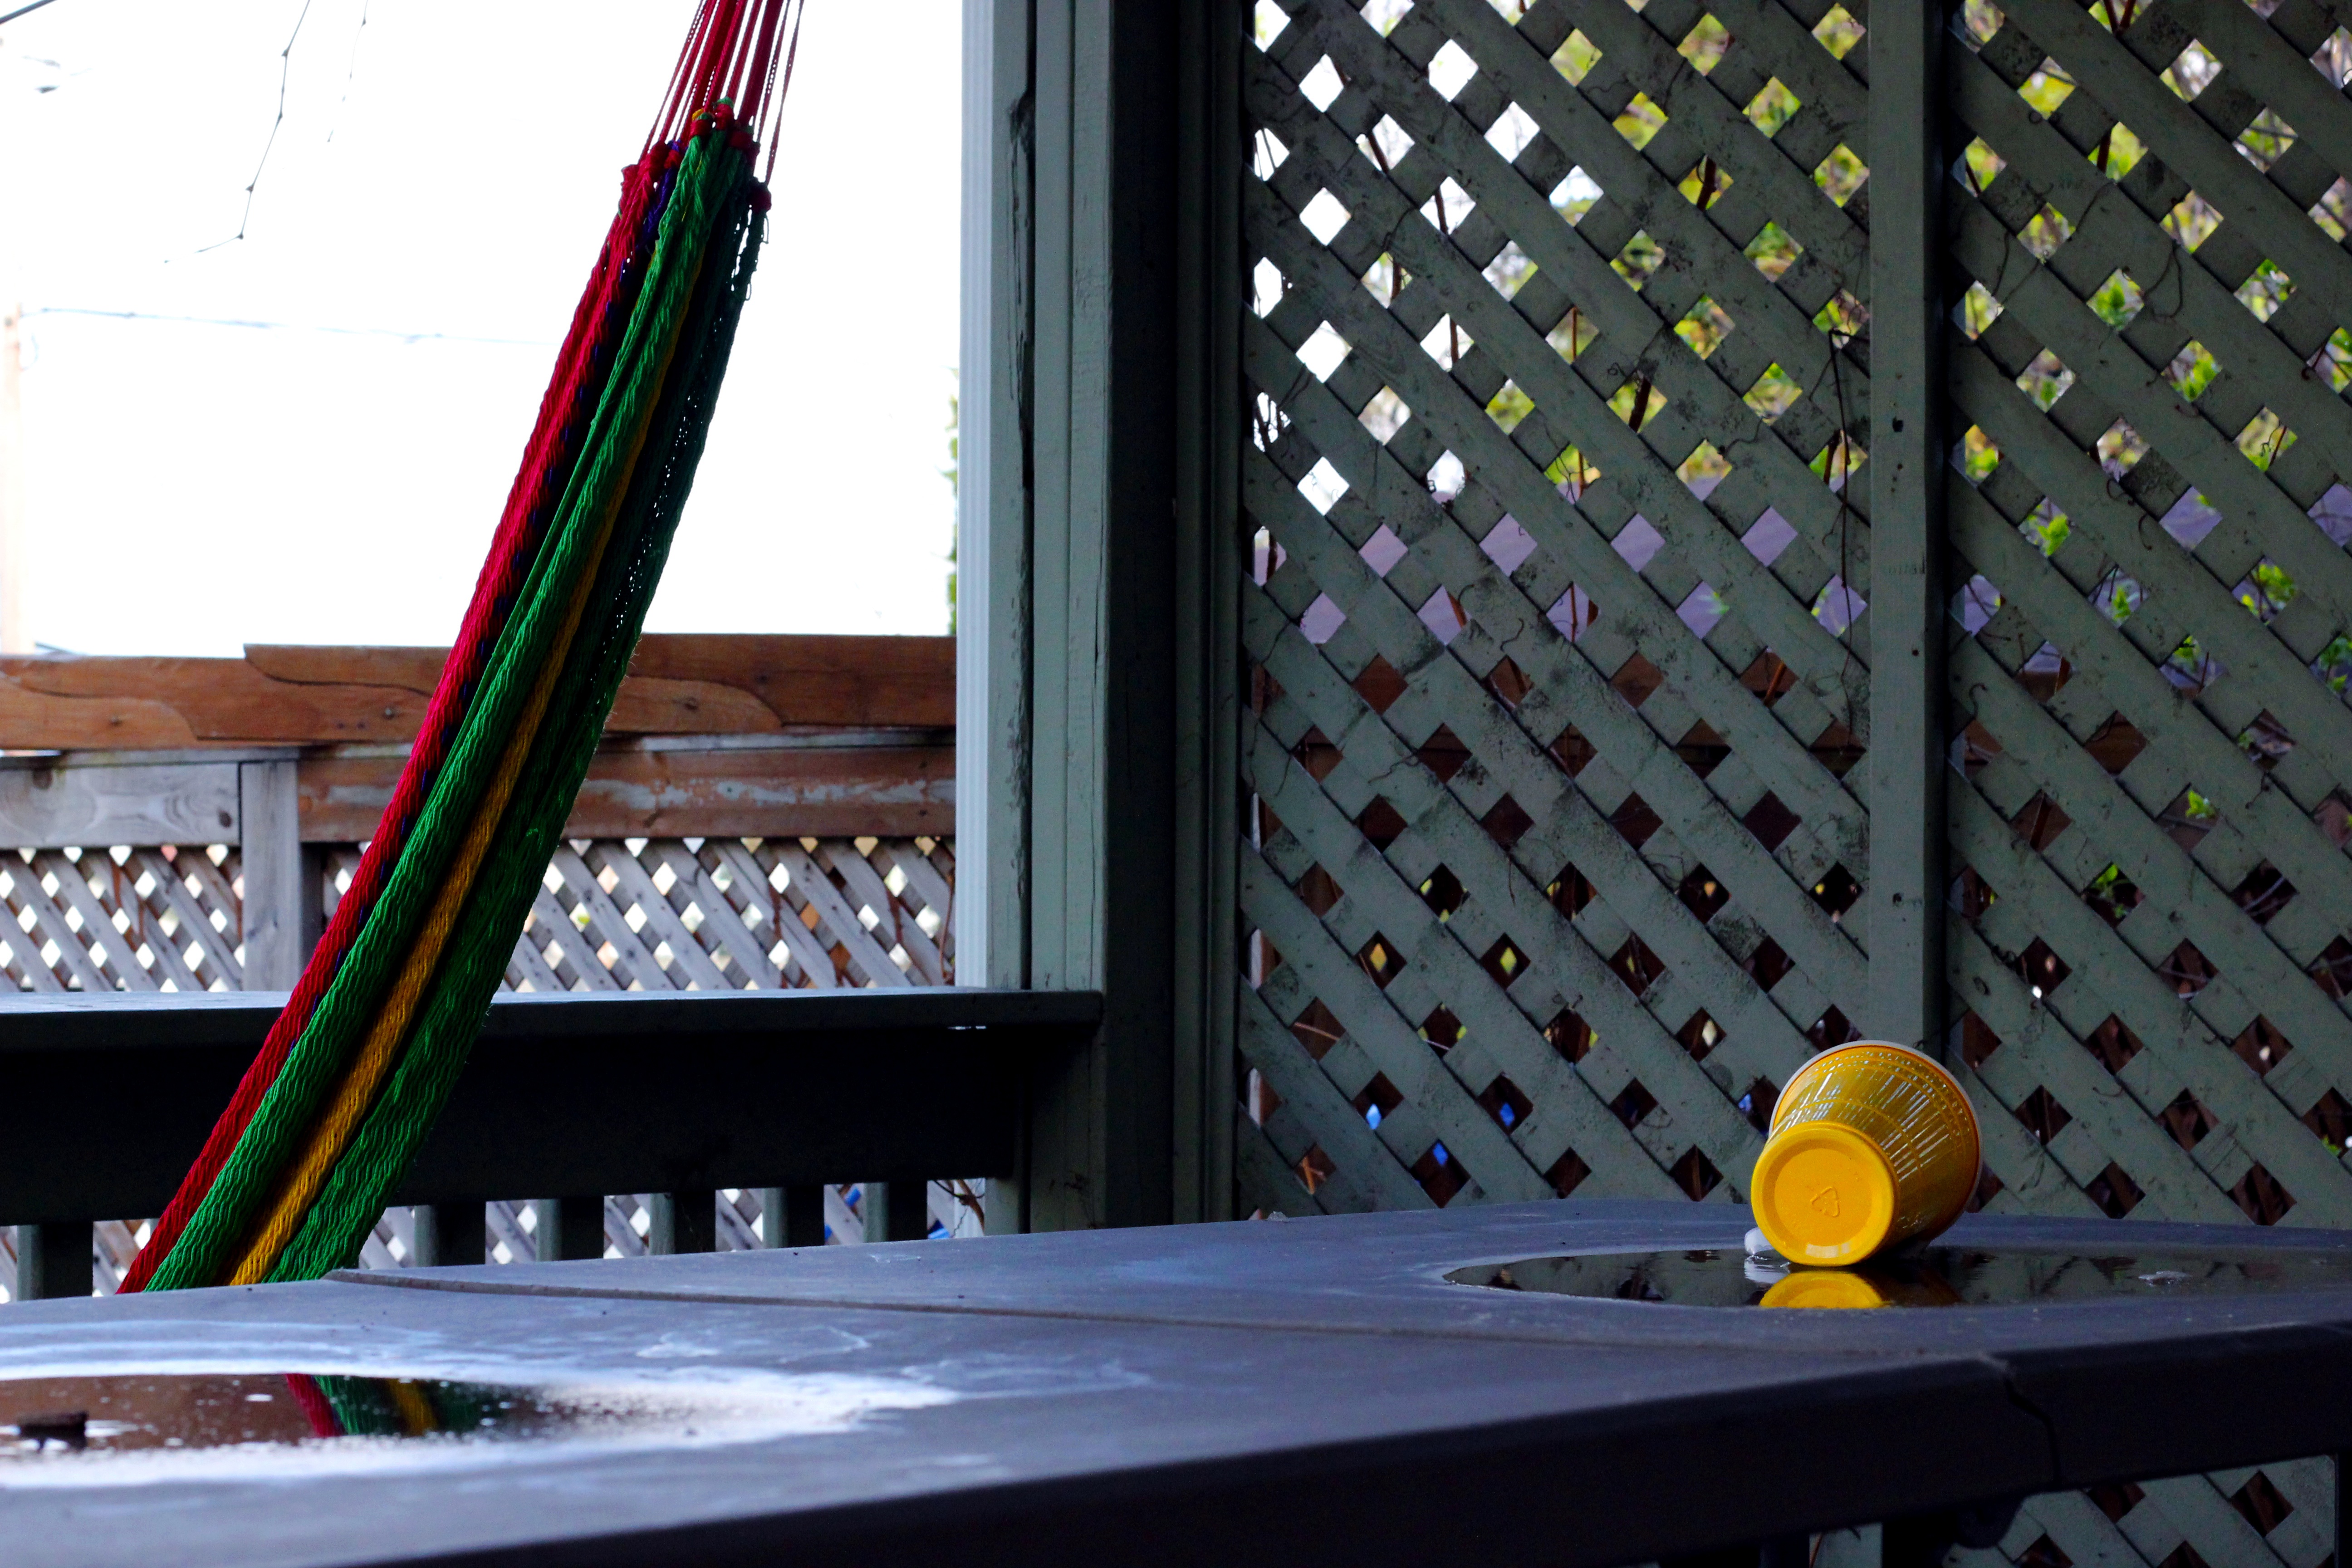
light, glass, wall, color, lighting, interior design, design